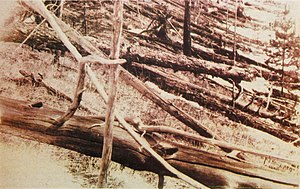
Evenkia okrug / Historie
Billede fra 1927 viser ødeløggelser efter Tunguskahændelsen
Evenkia autonome okrug var en autonom okrug i Rusland. Evenkia er del af Krasnojarsk kraj, men var samtidig en egen enhed i den russiske føderationen. Det administrative center var Tura, arealet er 767.600 km², og indbyggertallet var 17.700.